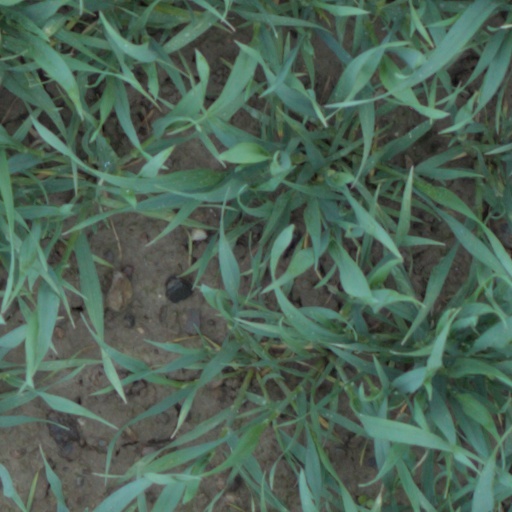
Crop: wheat